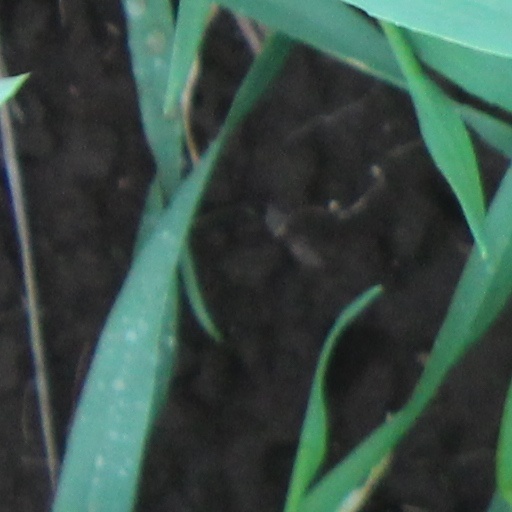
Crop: wheat